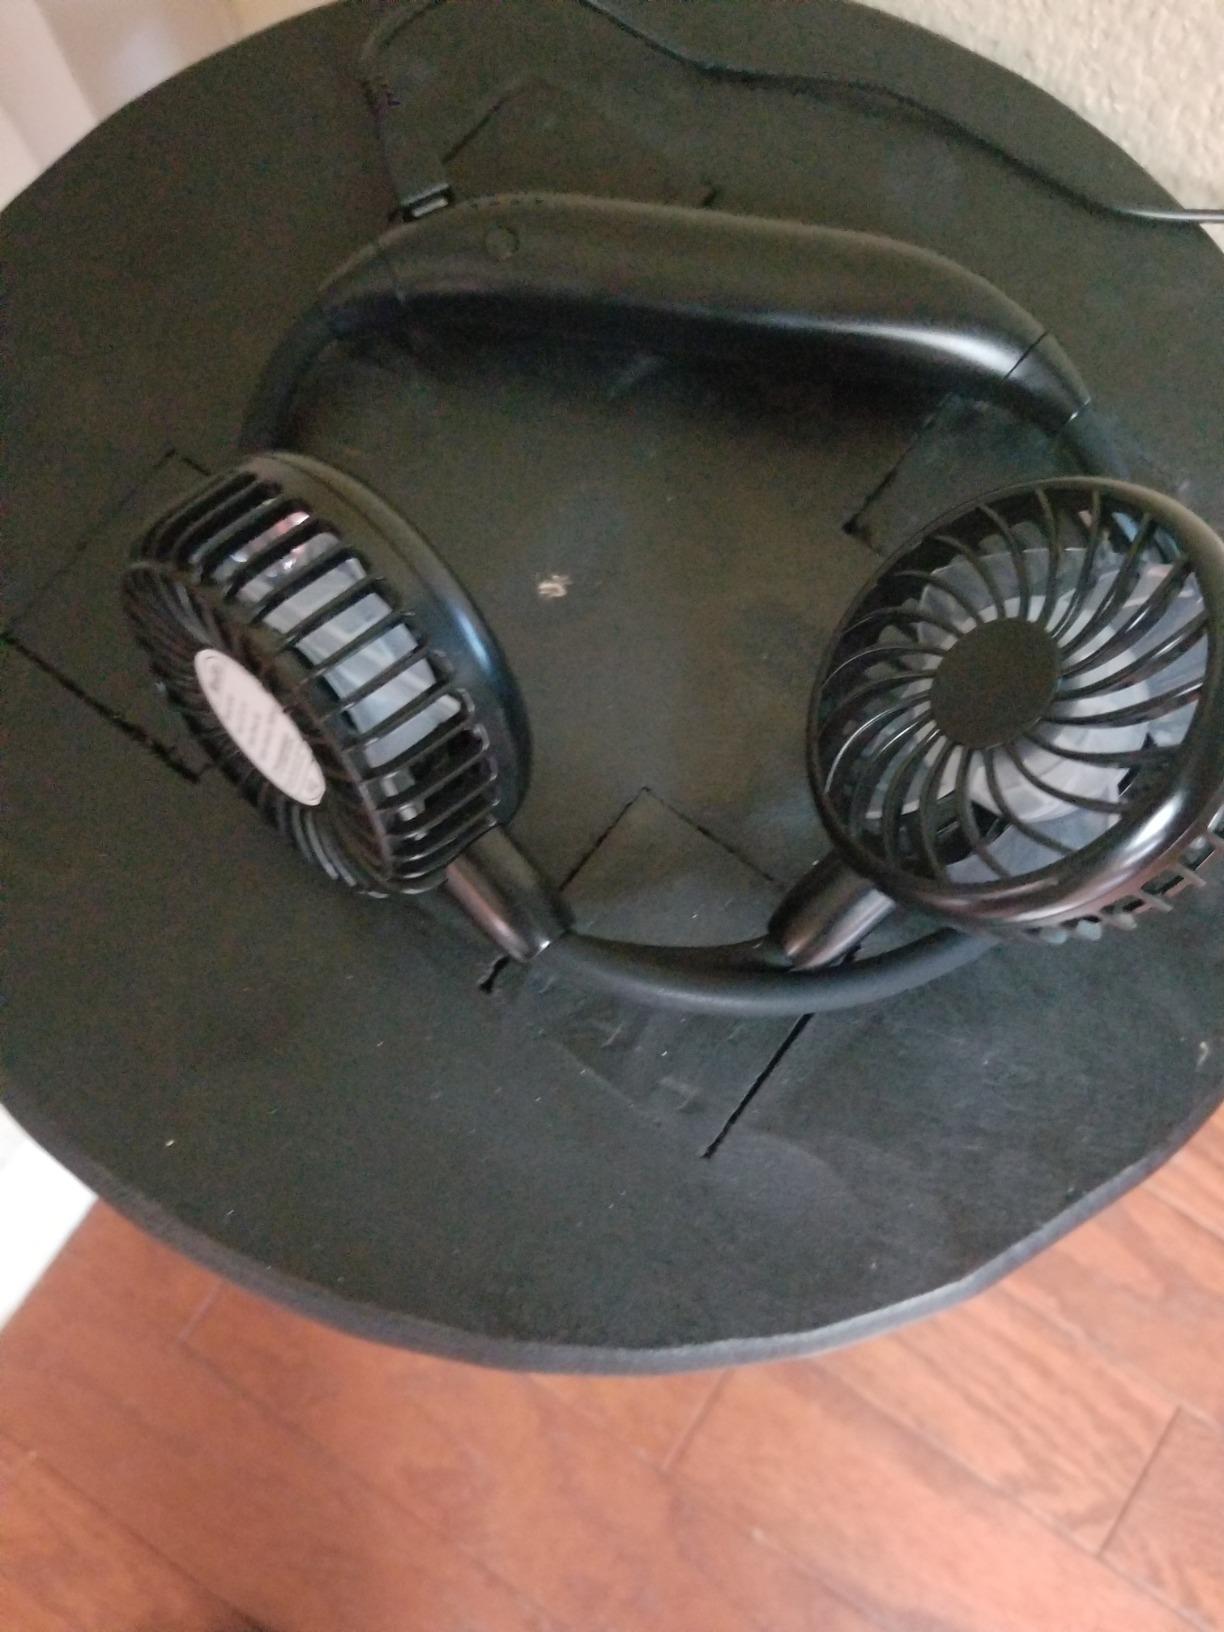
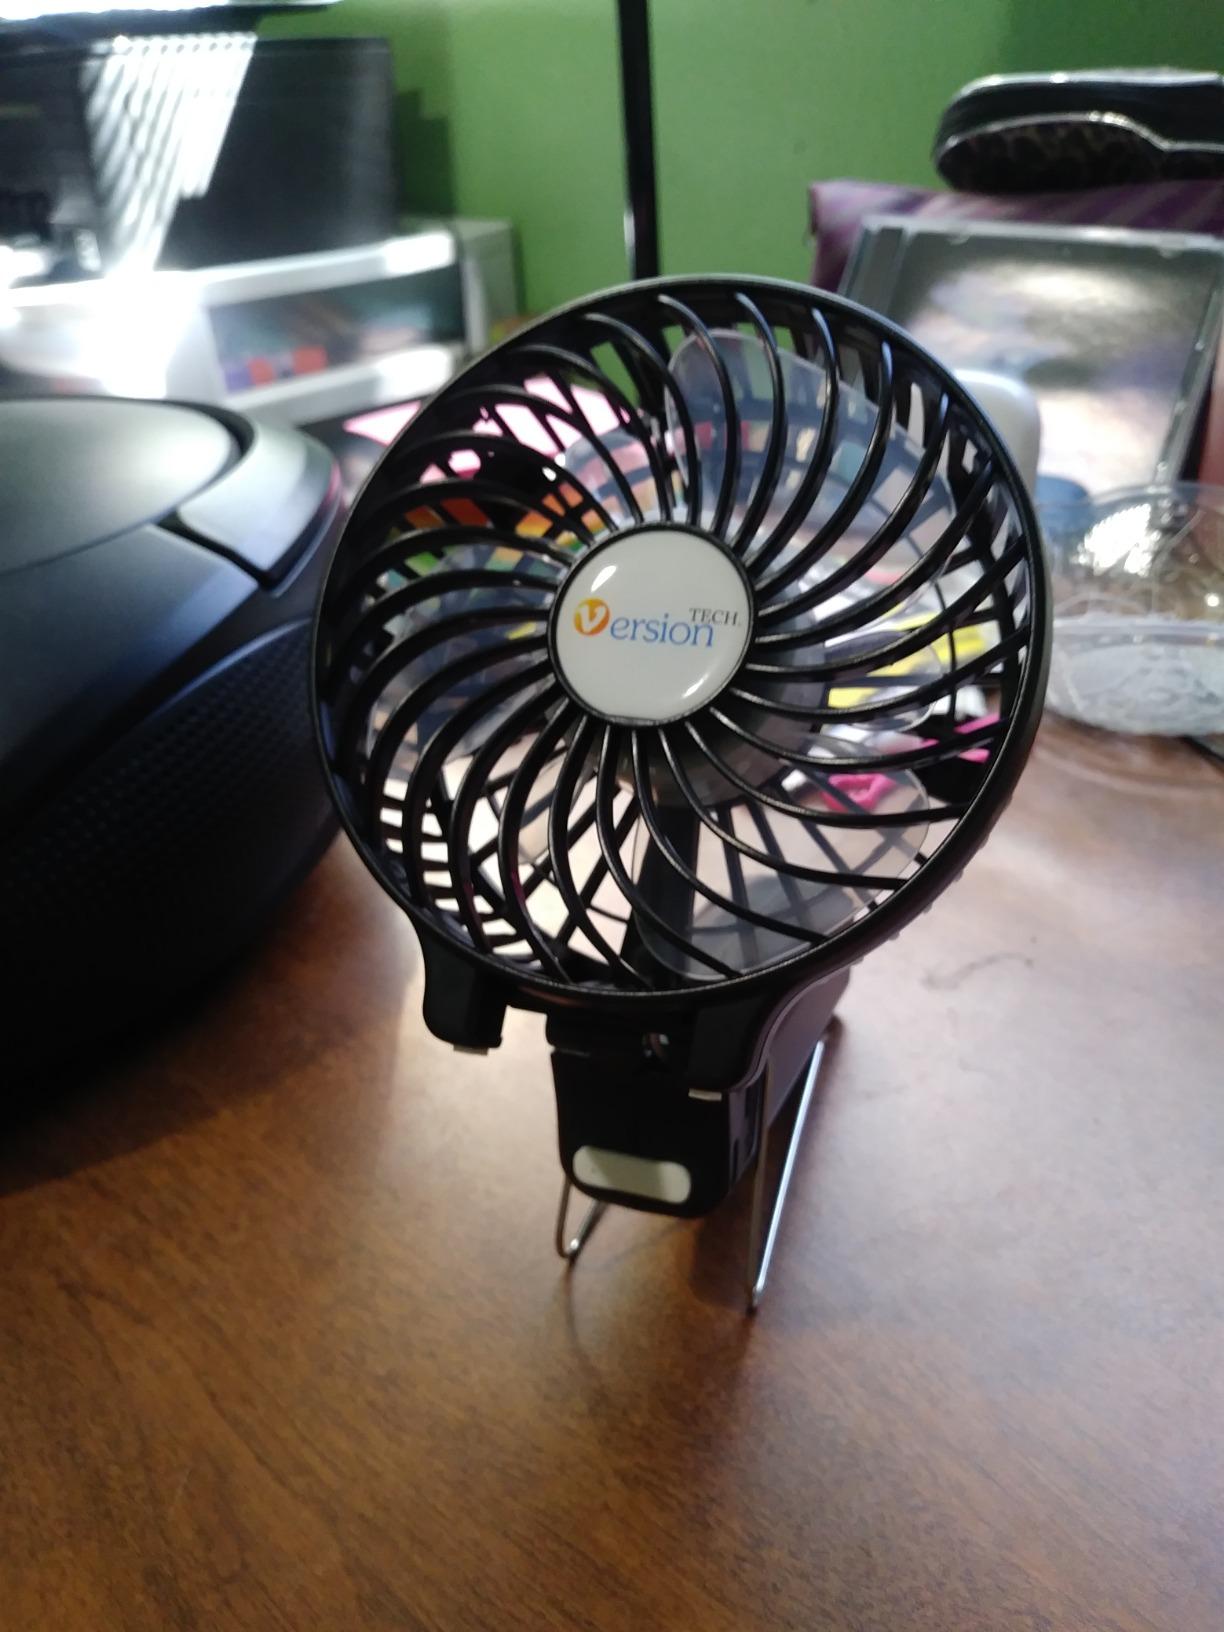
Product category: fan
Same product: no